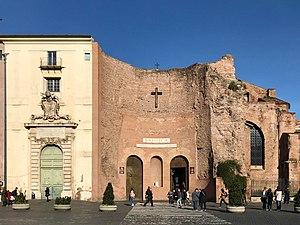
Cet article recense les basiliques de Rome, Italie.
Le titre cardinalice de Santa Maria degli Angeli, connu aussi sous le nom de Santa Maria degli Angeli in Thermis est érigé par le pape Pie IV le 15 mai 1565. Il est rattaché à la basilique Sainte-Marie-des-Anges-et-des-Martyrs, confiée à la congrégation des chartreux et située dans les anciens thermes de Diocletien dans le rione Castro Pretorio à Rome.
La basilique Santa Maria degli Angeli e dei Martiri est une basilique romaine située place de la République, non loin de la gare centrale de Termini. La basilique est dédiée aux martyrs chrétiens, censés avoir construit les thermes de Dioclétien.